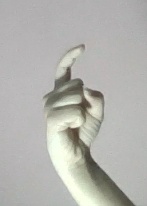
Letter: ra